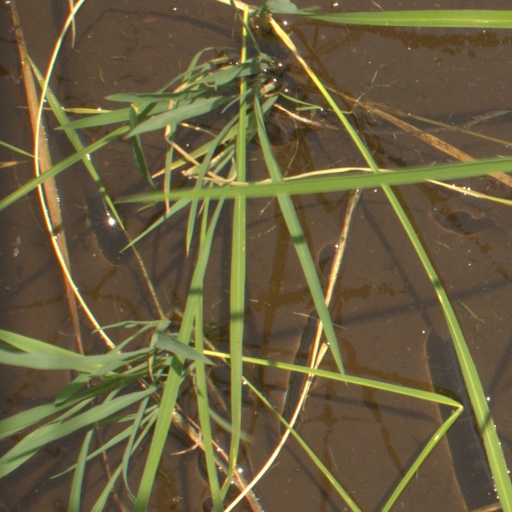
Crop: rice